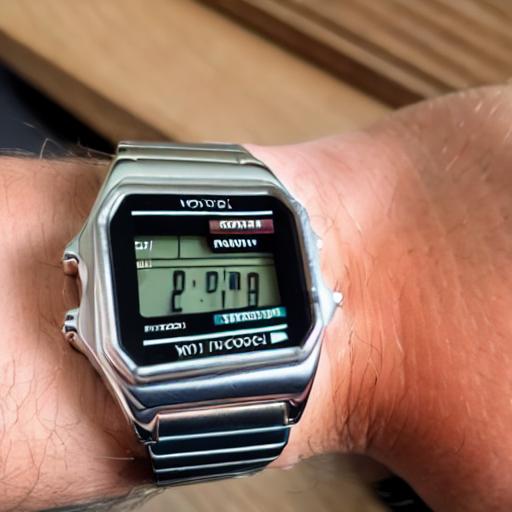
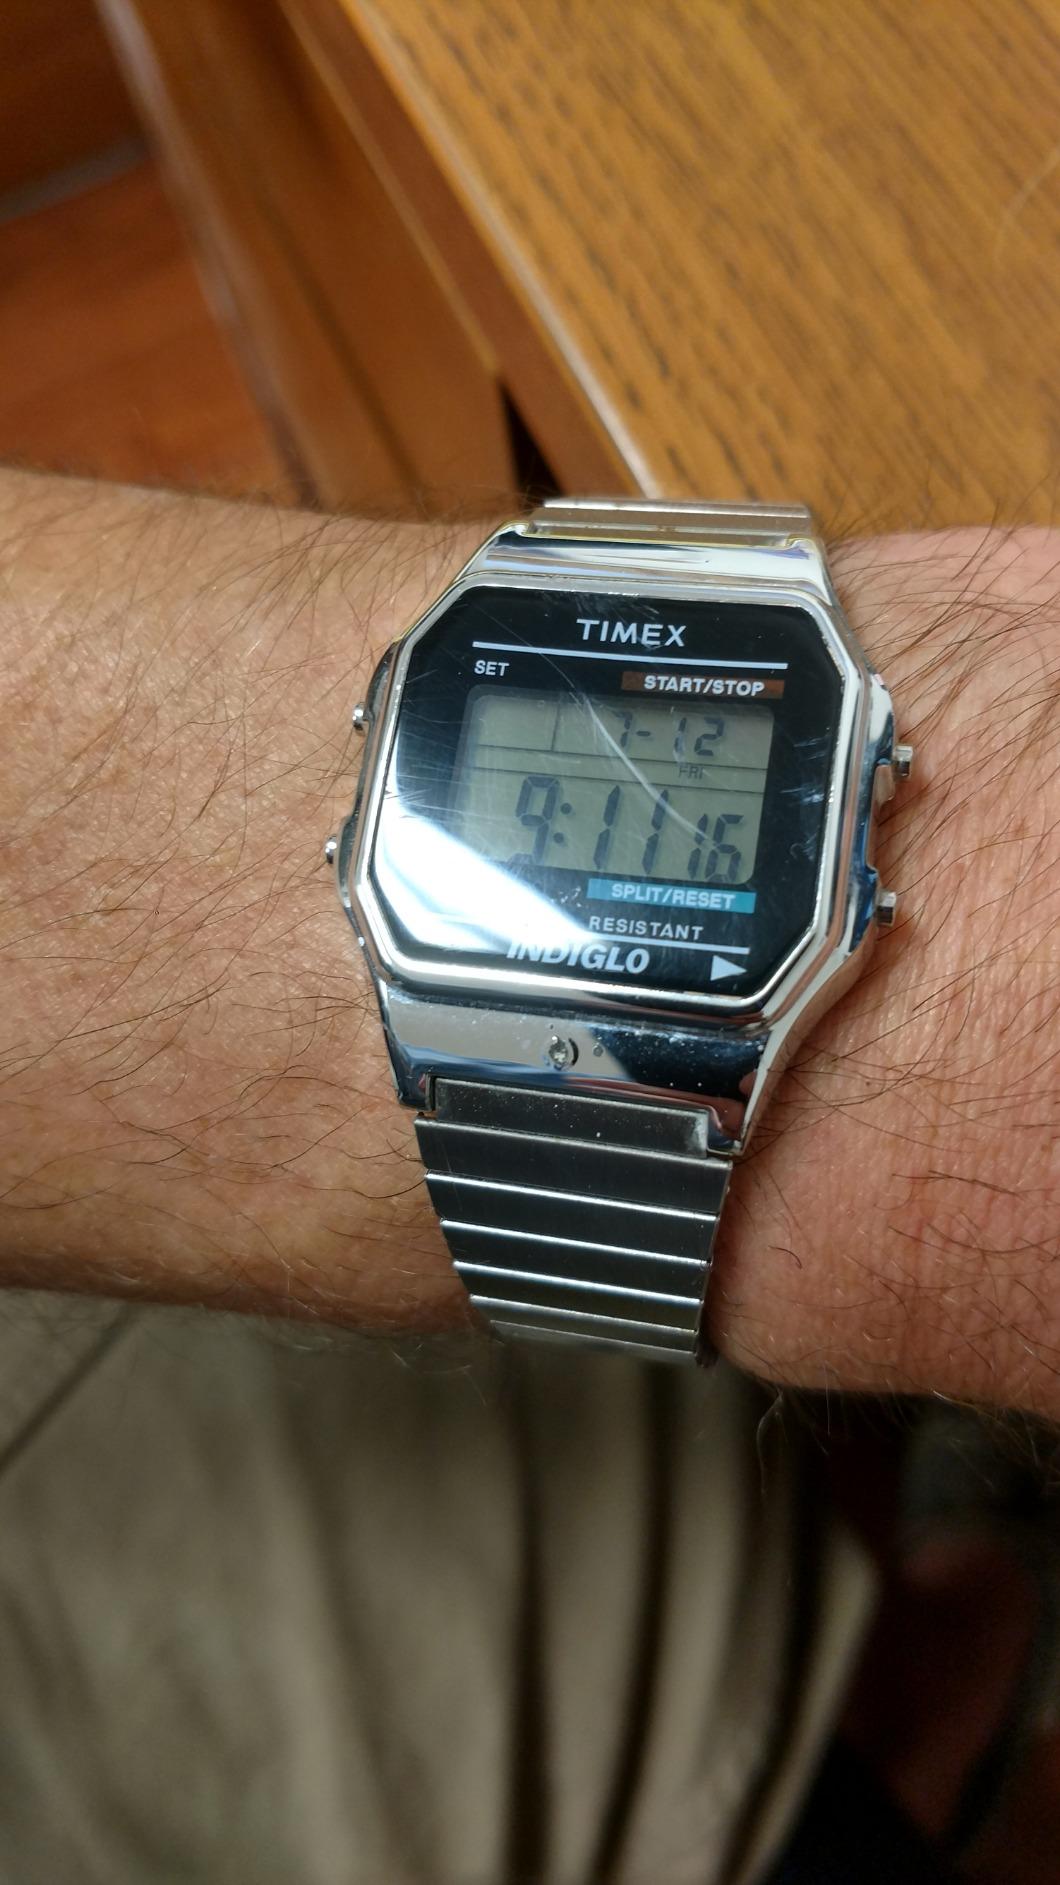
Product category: accessories_watch
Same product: no